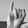
ASL letter: I